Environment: real
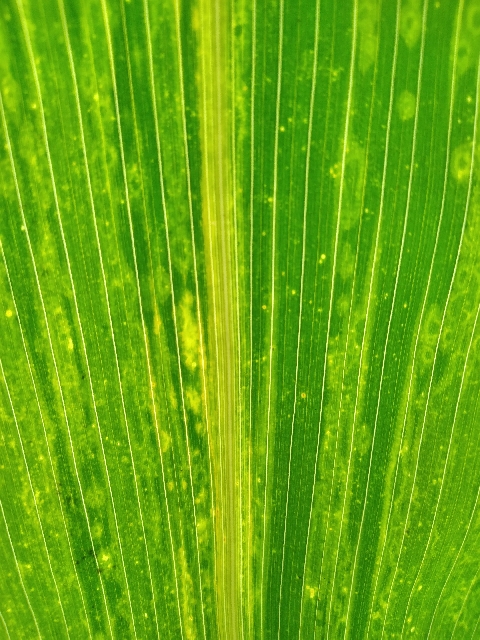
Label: lethal_necrosis